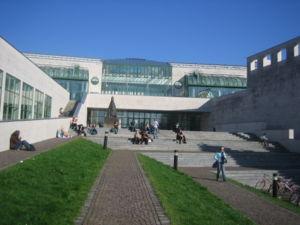
L'université de Salzbourg est une université autrichienne située à Salzbourg.